Utopía nightclub fire

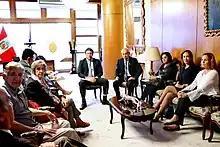
Then national prosecutor together with relatives of those who died in Utopia in 2018.

After the tragedy, the parents of the victims filed a lawsuit against the local administrators: Percy North, Alan Azizollahoff Gate, Édgar Paz Ravines and with the minority shareholder Fahed Mitre.